Barrie Chase

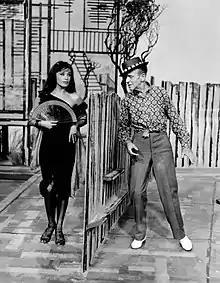
Chase performing with Fred Astaire on "Astaire Time" in 1960.

Born in Kings Point, New York on October 20, 1933, Chase began formal dance lessons at age three, studying with the New York City Opera's ballet mistress. She studied ballet, first with Adolph Bolm and later with Maria Bekefi. She abandoned her intention to become a ballerina in New York to stay in Los Angeles and help support her mother, pianist Lee Keith, after her parents' divorce. She is the daughter of writer Borden Chase ("Red River") and sister of screenwriter/actor Frank Chase.